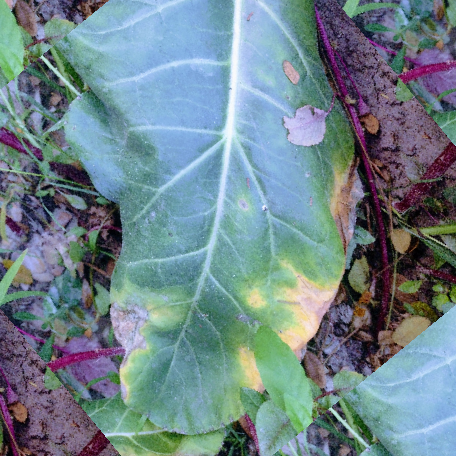
Label: Downy Mildew